Primitive communism

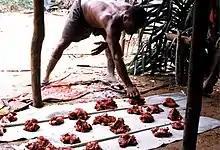
Mbendjele hunter-gatherer meat sharing

In a primitive communist society, the productive forces would have consisted of all able-bodied persons engaged in obtaining food and resources from the land, and everyone would share in what was produced by hunting and gathering. There would be no private property, which is distinguished from personal property such as articles of clothing and similar personal items, because primitive society produced no surplus; what was produced was quickly consumed and this was because there existed no division of labour, hence people were forced to work together. The few things that existed for any length of time - the means of production (tools and land), housing - were held communally. In Engels' view, in association with matrilocal residence and matrilineal descent, reproductive labour was shared. There would have also been a lack of state.